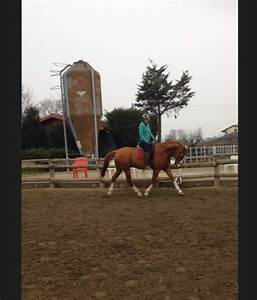
Label: horse